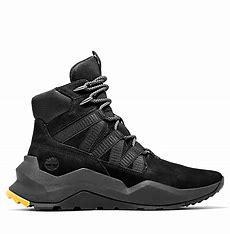
Brand: Timberland
Model: Madbury